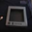
Label: television